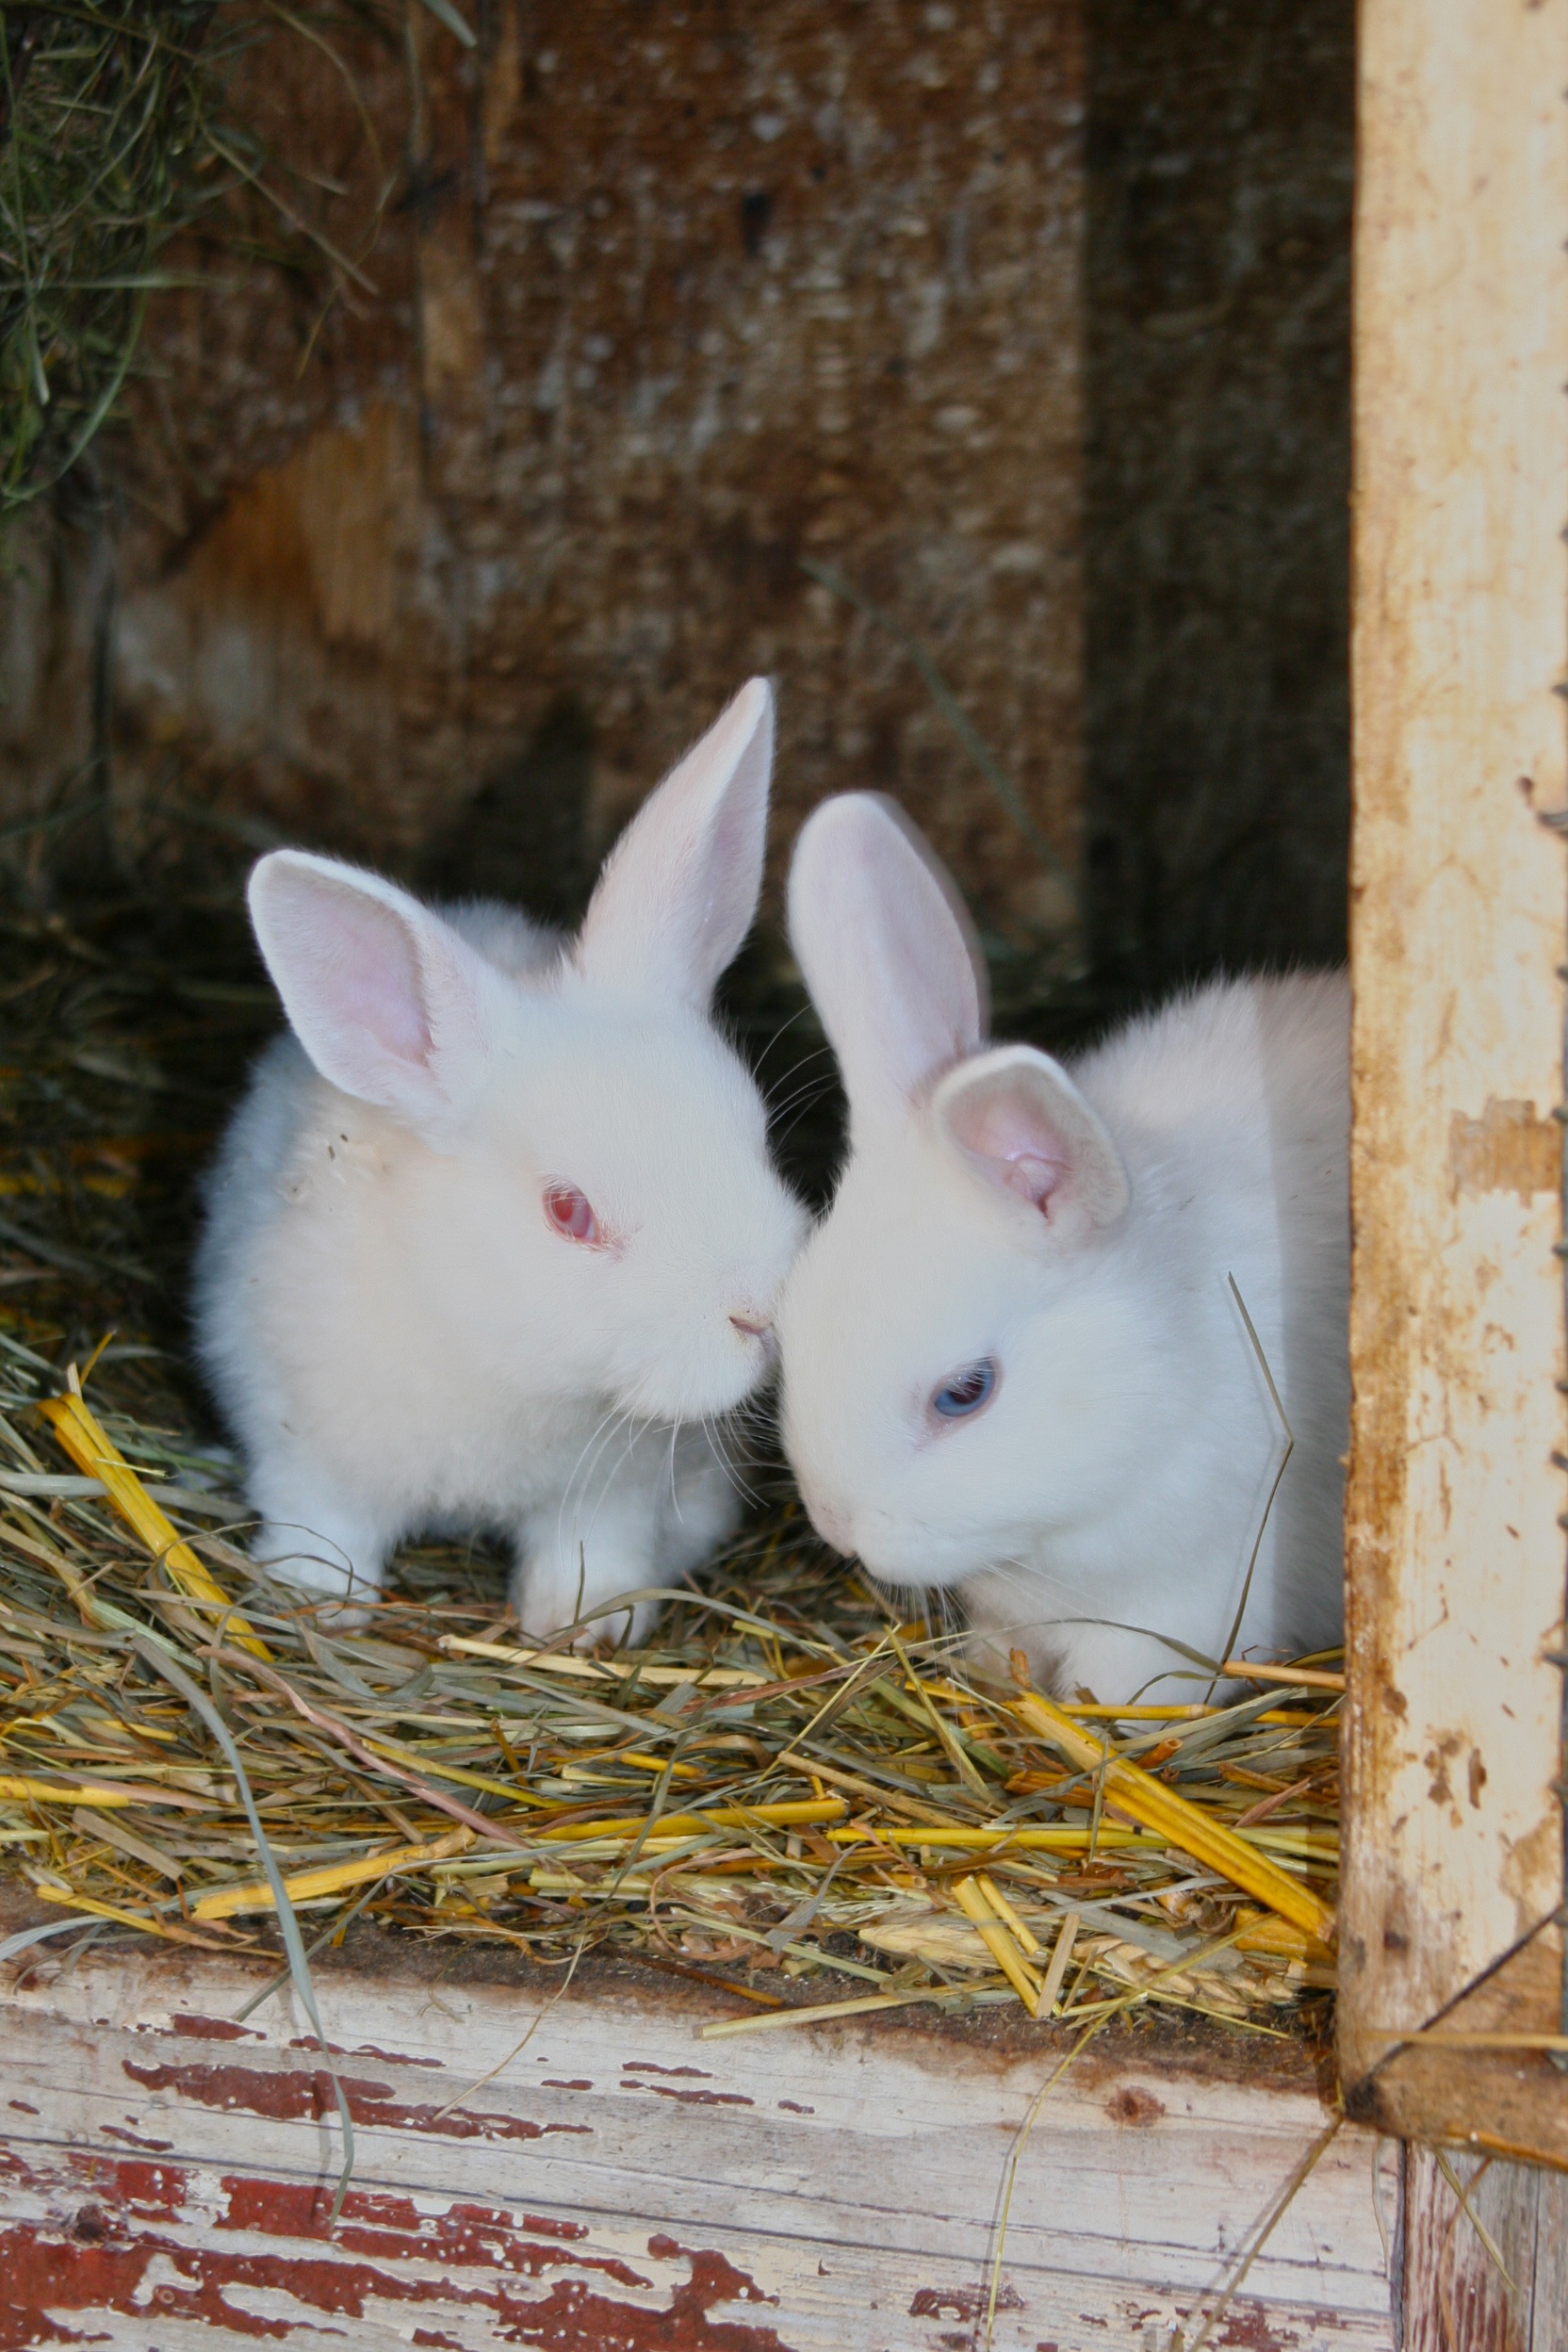
hair, white, animal, cute, fur, fluffy, mammal, fauna, rabbit, blue eye, stall, eye, vertebrate, charming, albino, red eyes, domestic rabbit, rabits and hares, young rabbits